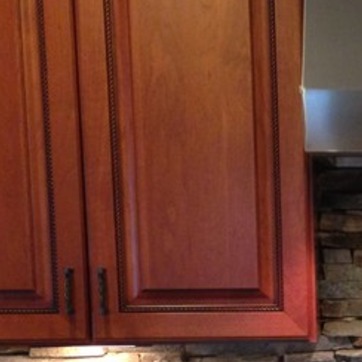
Material: wood